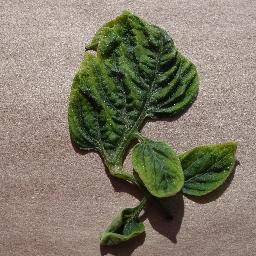
Label: Tomato___Tomato_Yellow_Leaf_Curl_Virus